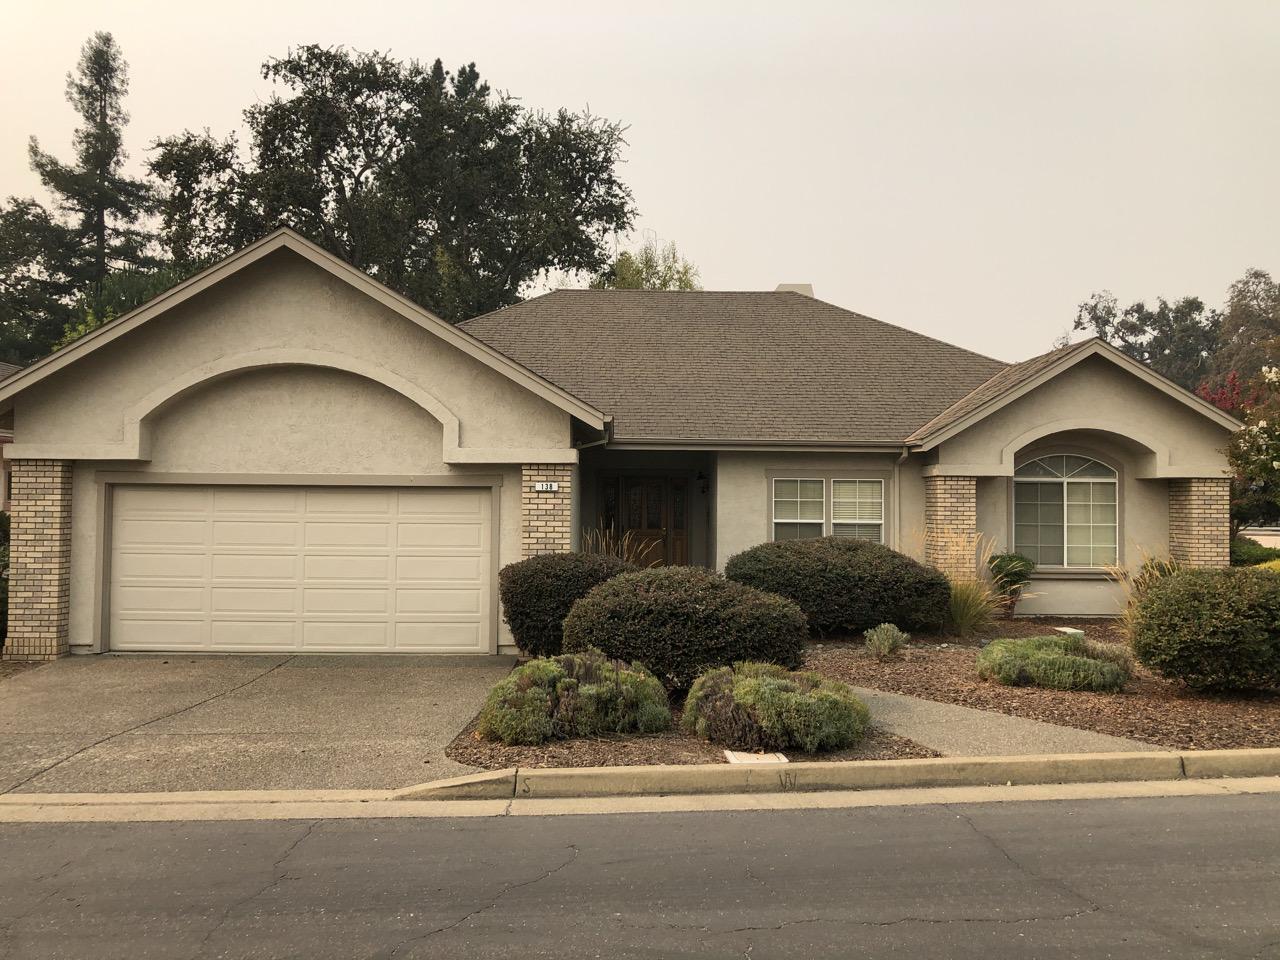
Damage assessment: no_damage